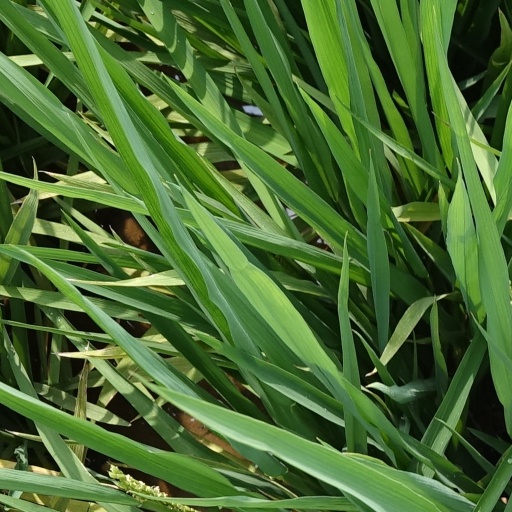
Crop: rice